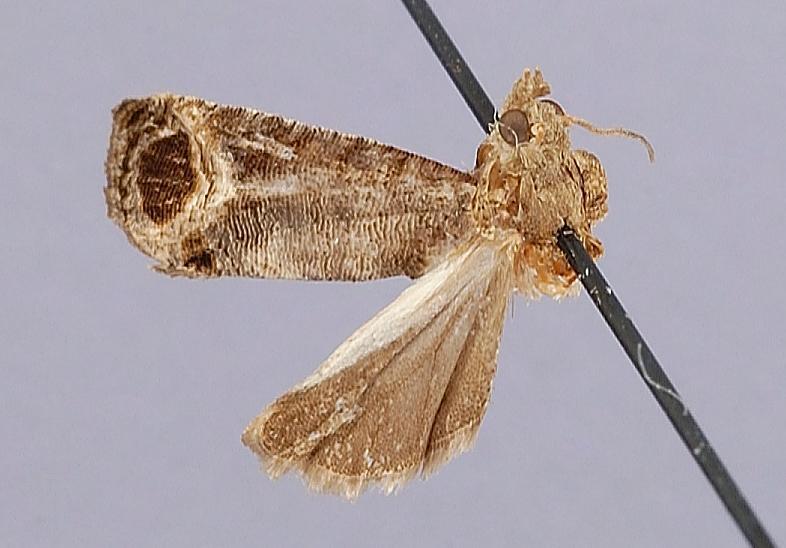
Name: Polychrosis cyclopiana
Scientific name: Polychrosis cyclopiana Heinrich, 1926
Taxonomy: Animalia, Arthropoda, Insecta, Lepidoptera, Tortricidae
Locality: Brown's Mills, Burlington, New Jersey, United States
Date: Jul 1920